Julius Knuth

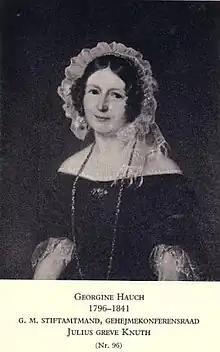
Georgine Frederikke Vilhelmine von Hauch

On 2 August 1811, Knuth was married to Ulrica Christiane Haxthausen (1787–1819). She was a daughter of general-lieutenant Frederik Gottschalck Haxthausen Jr. The marriage ended when Ulrica died.